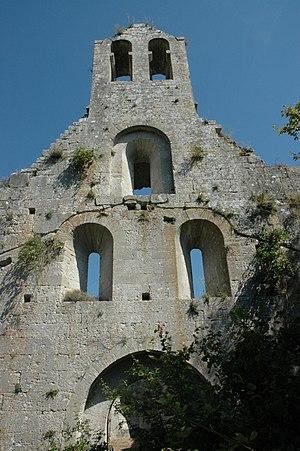
Notre-Dame-de-la-Brune. XIIe siècle. Fontaine miraculeuse This building is inscrit au titre des Monuments Historiques. It is indexed in the Base Mérimée, a database of architectural heritage maintained by the French Ministry of Culture,
Le prieuré d'Aleyrac est un prieuré roman situé sur le territoire de la commune d'Aleyrac dans le département français de la Drôme et la région Auvergne-Rhône-Alpes.